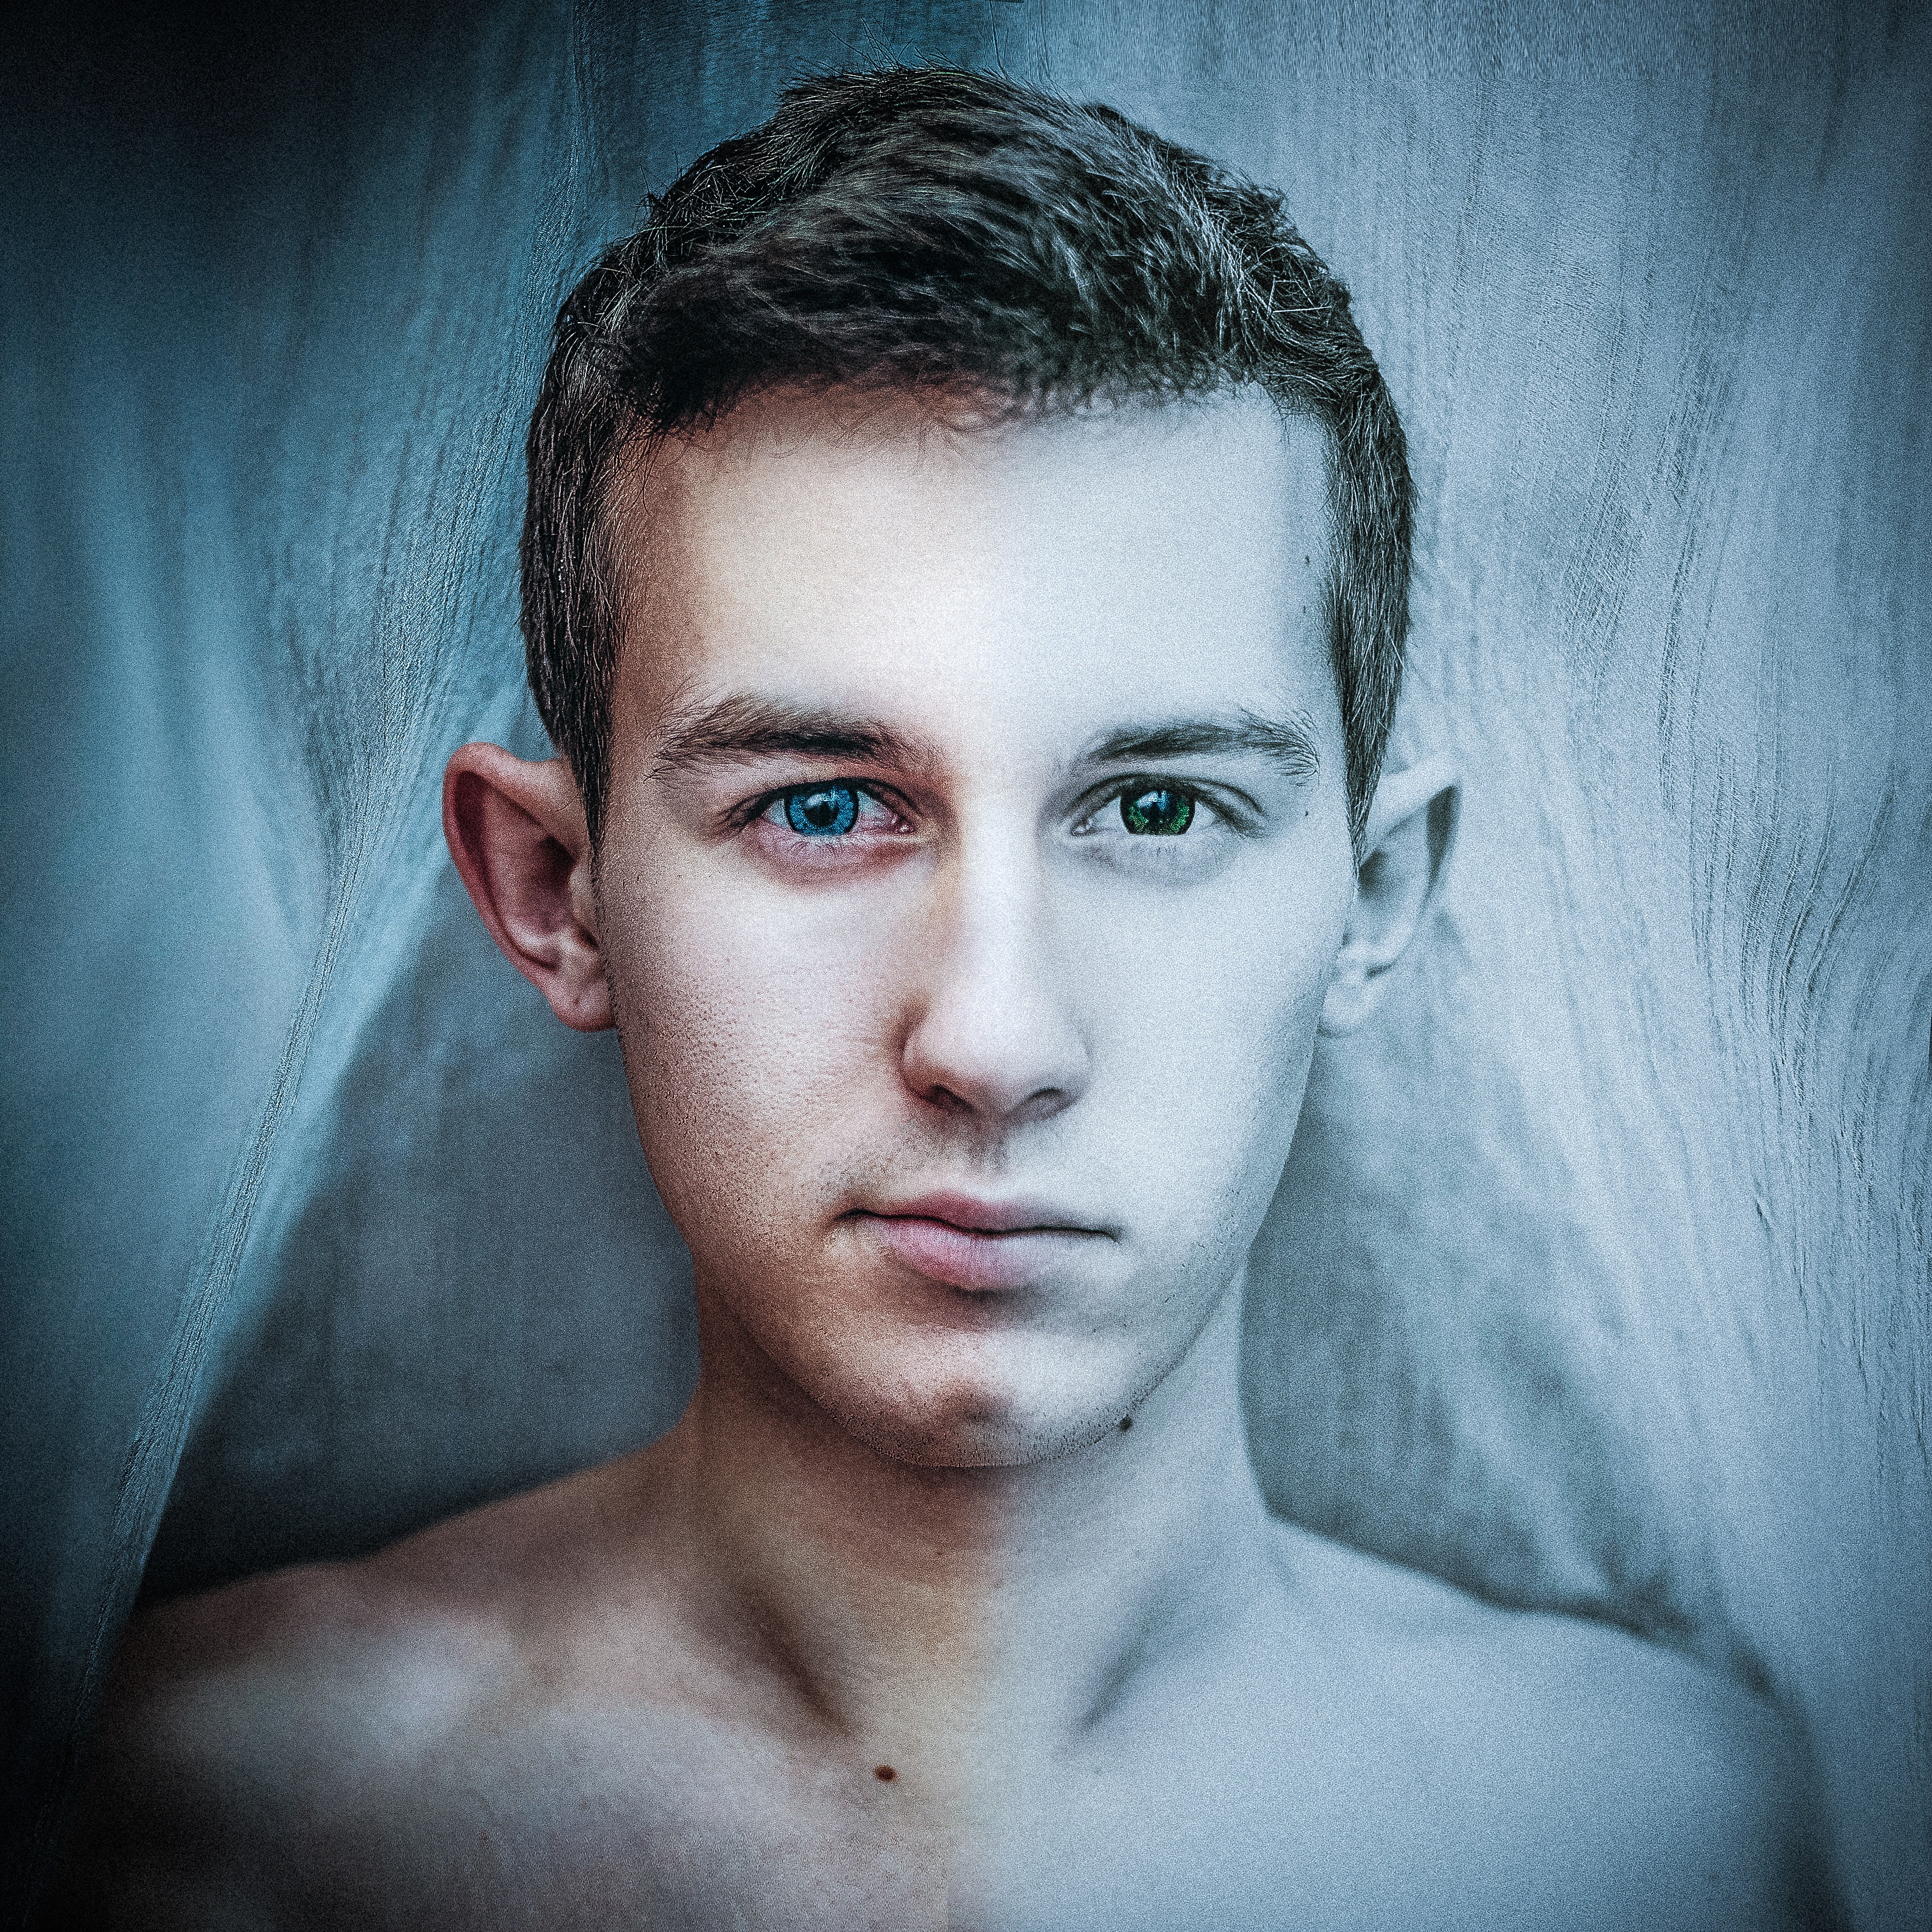
man, person, black and white, white, photography, boy, view, male, guy, portrait, model, young, shadow, contrast, blue, black, monochrome, closeup, close up, human body, face, eyes, eye, head, skin, beauty, style, organ, views, serious, photo shoot, portrait photography, men's, art model